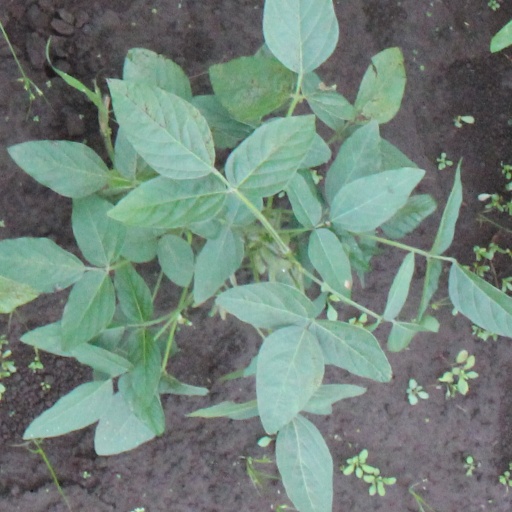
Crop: soybean